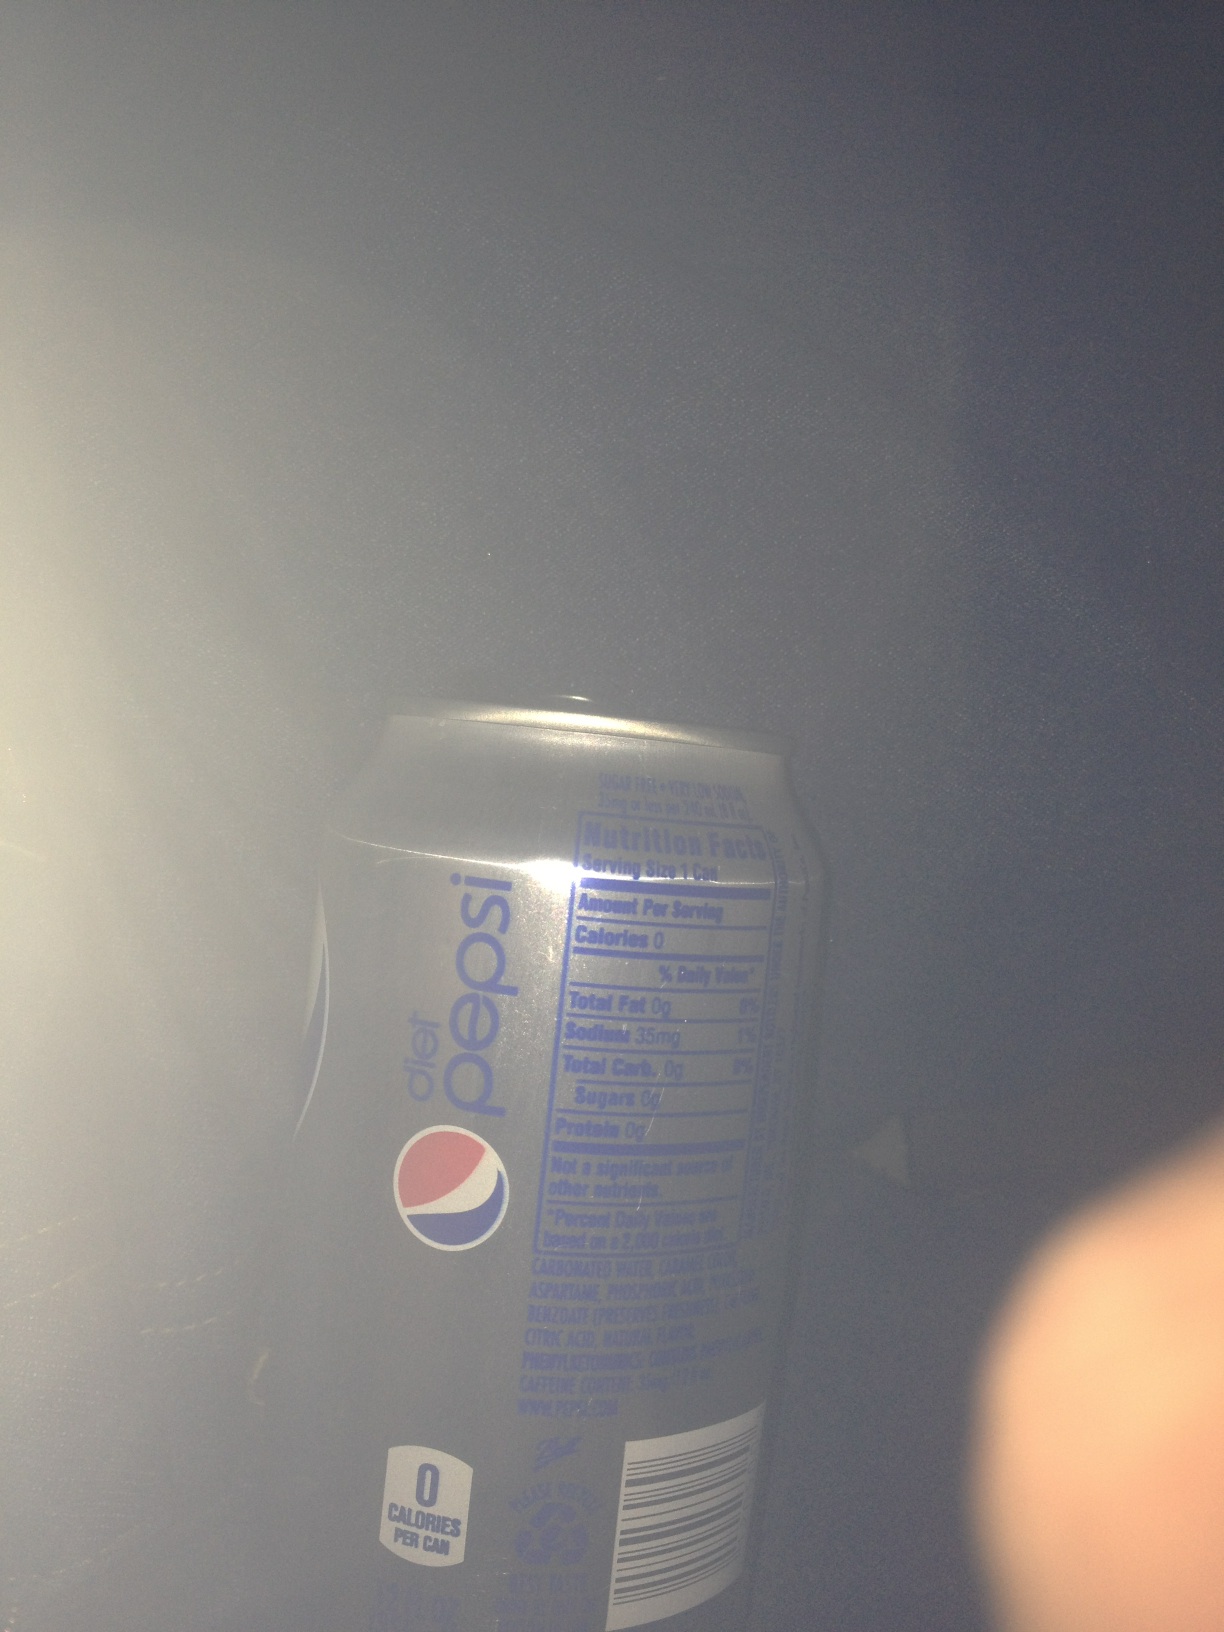Question: What is this can in my left?
Answer: diet pepsi